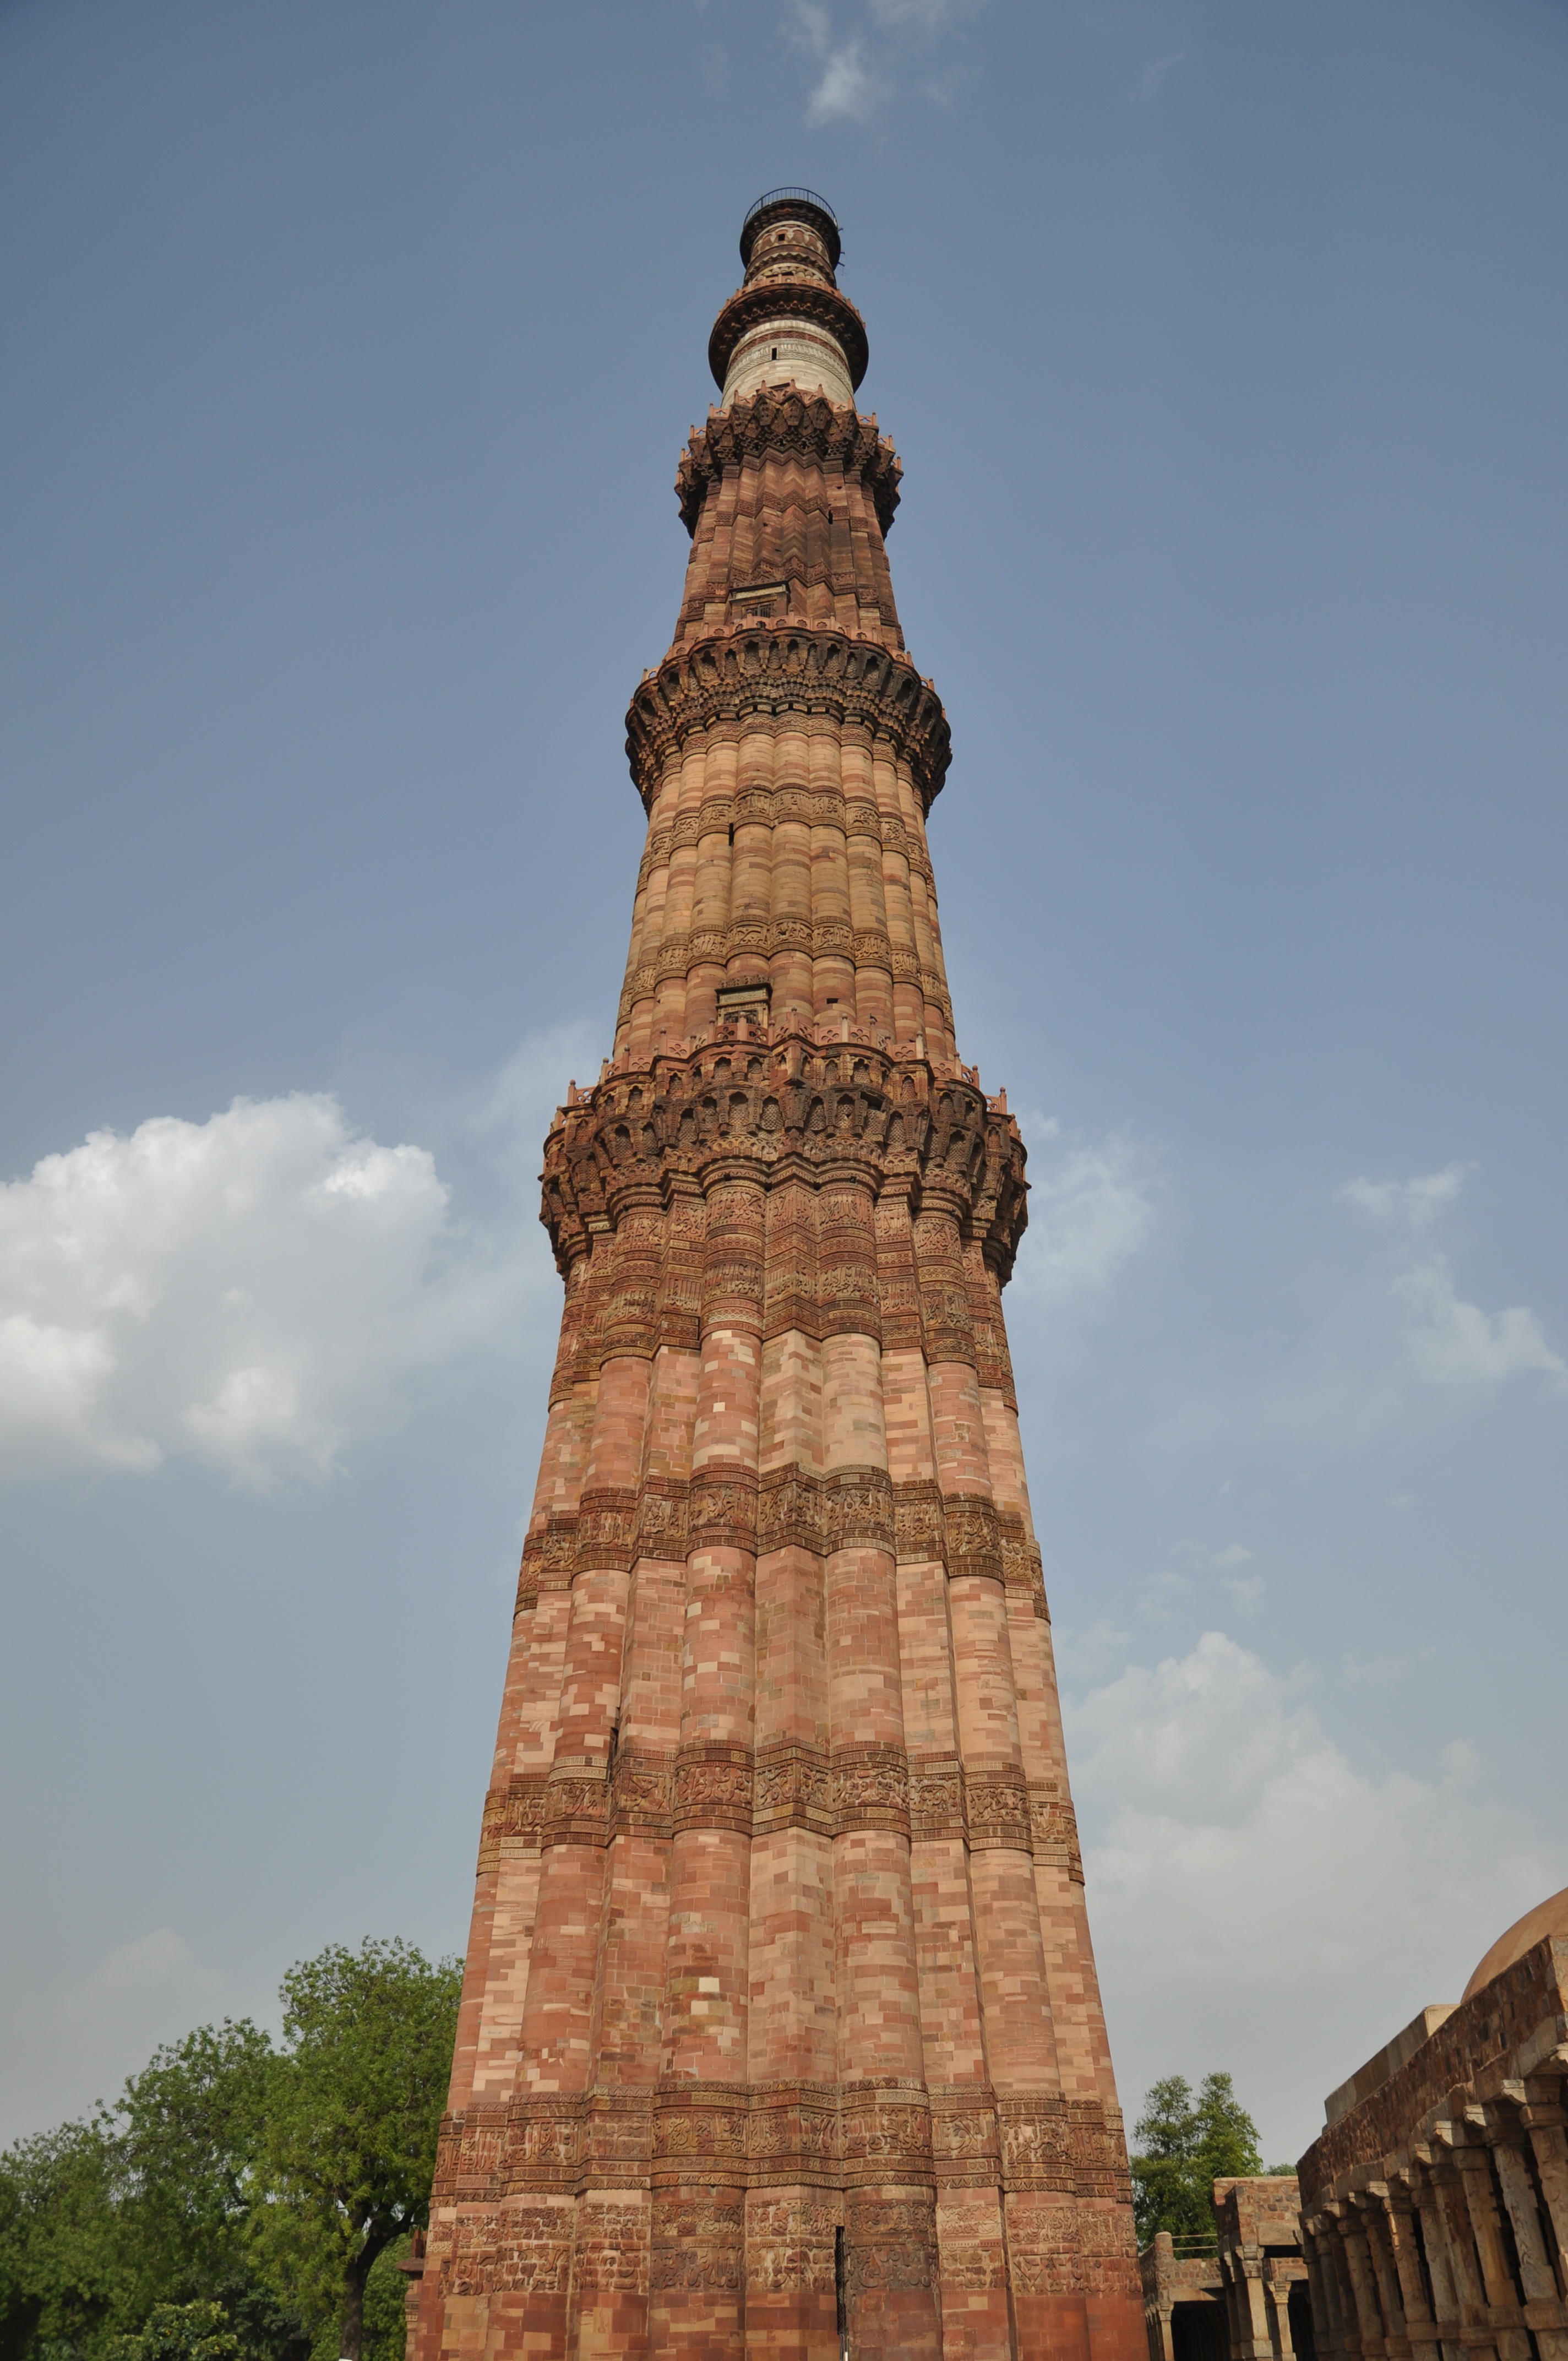
rock, stone, monument, tower, landmark, tourism, place of worship, sculpture, temple, spire, tall, carved, heritage, unesco, historical, delhi, qutub, minar, pagoda, wat, qutb, minaret, historic site, ancient history, qutab